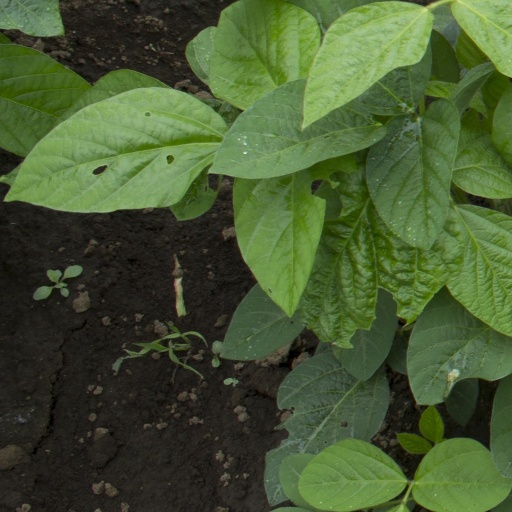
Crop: soybean